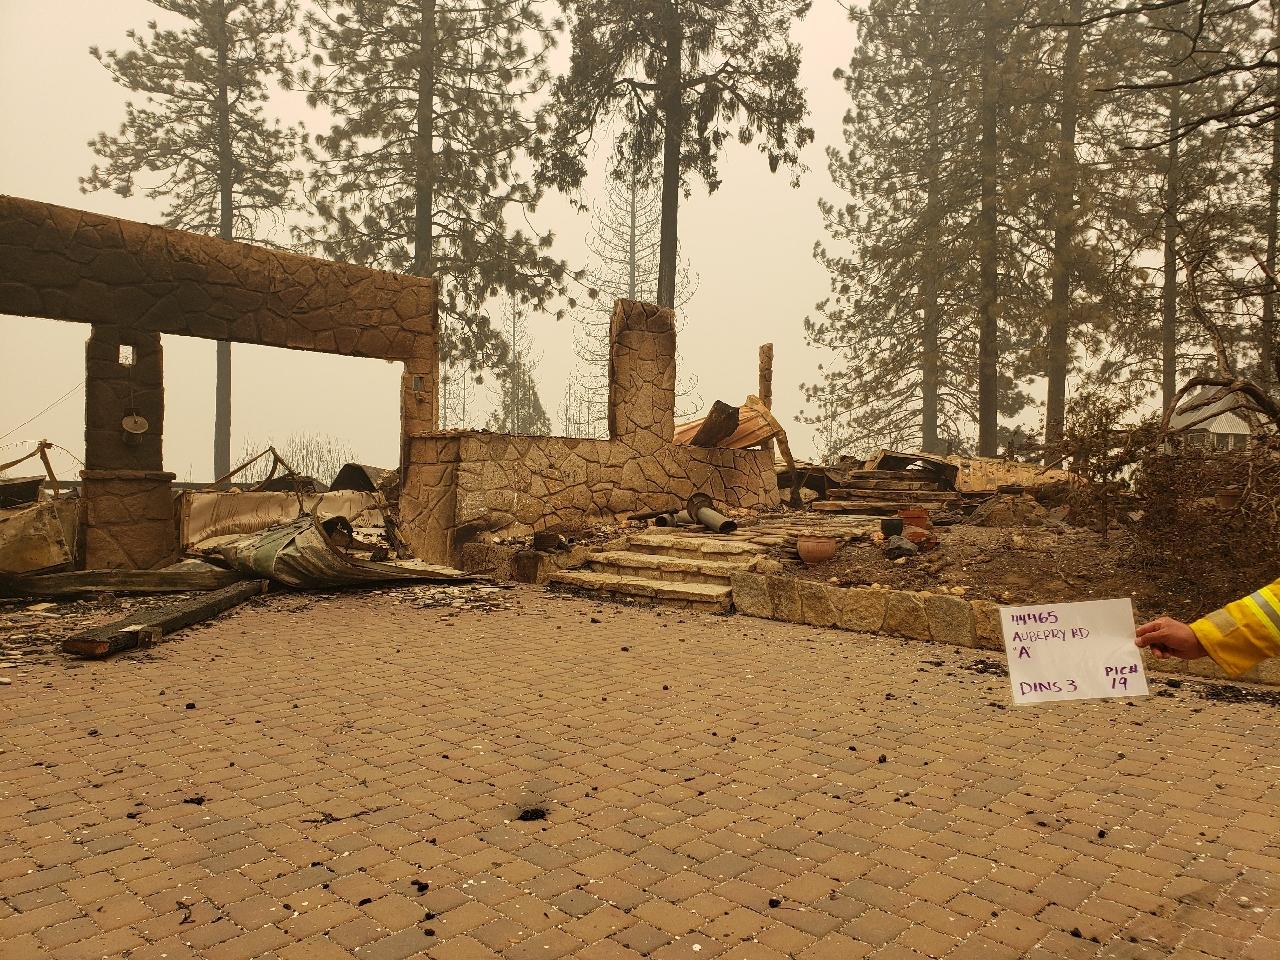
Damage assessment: destroyed